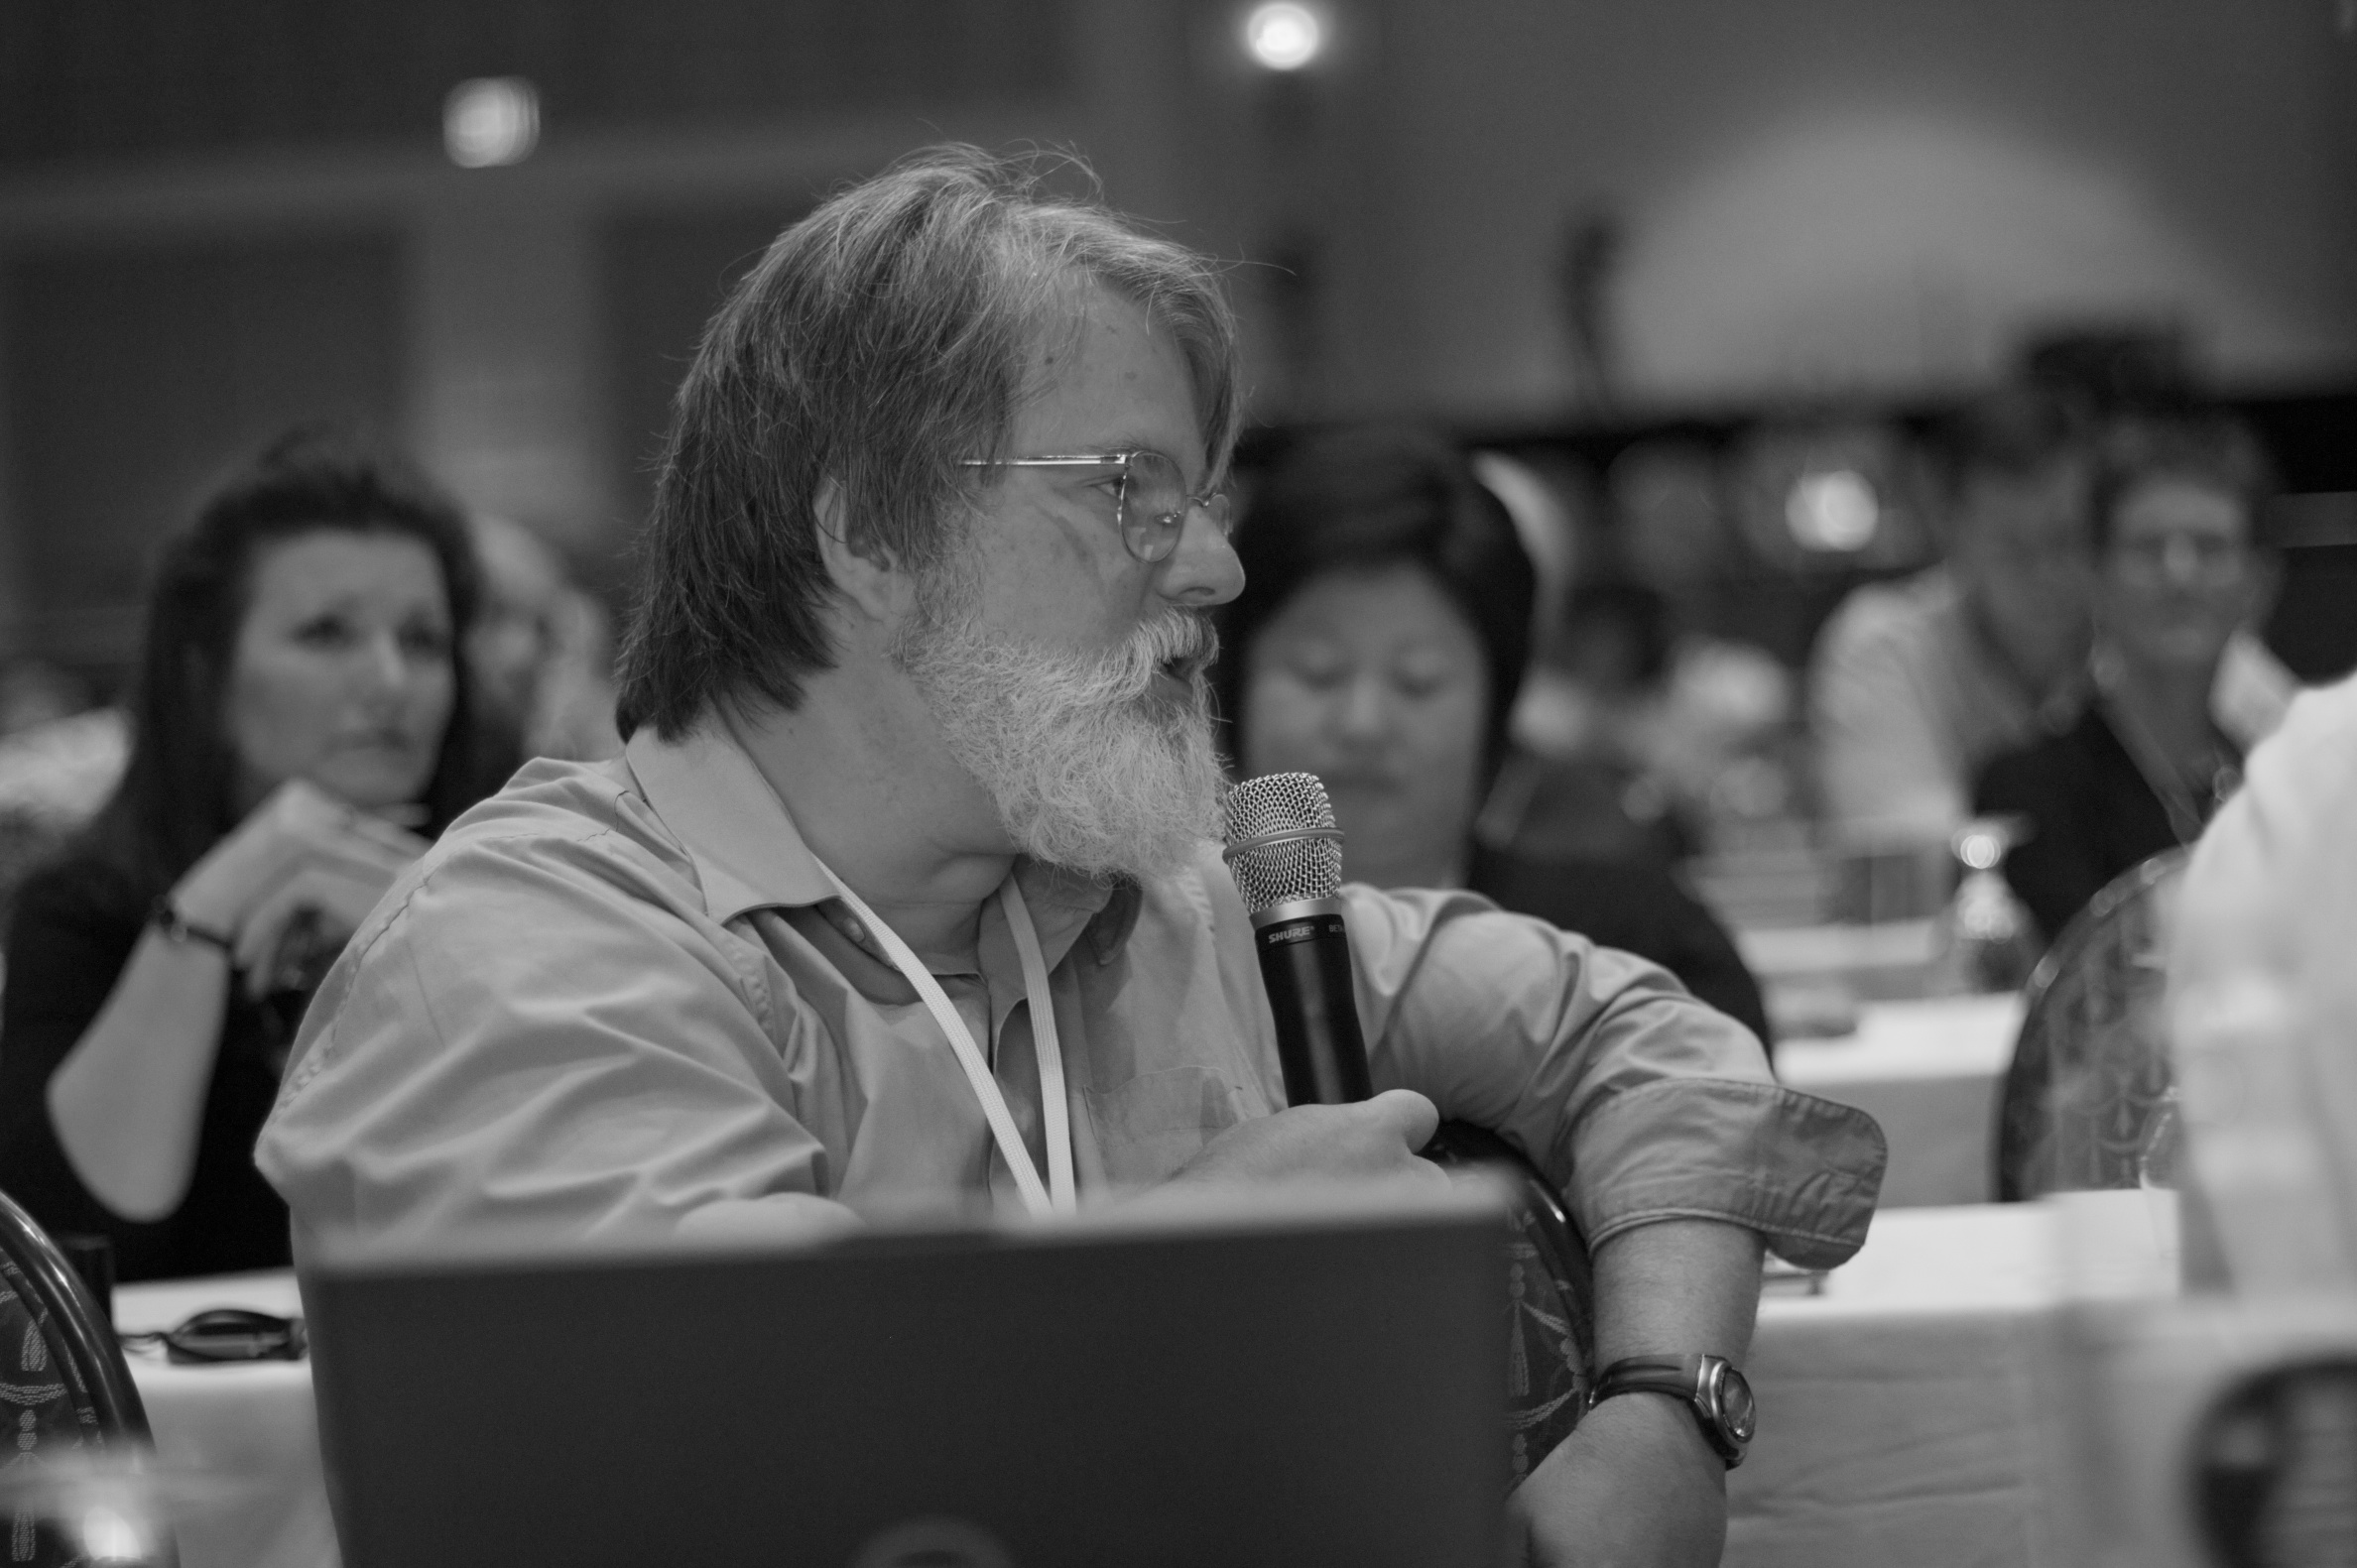
person, black and white, audience, monochrome, photograph, nmc2010, monochrome photography